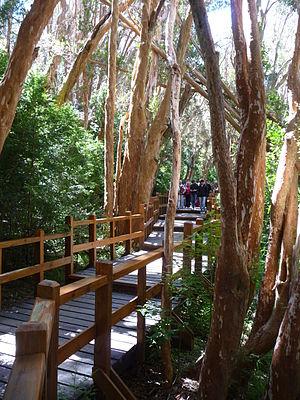
La province de Neuquén est une province d'Argentine, qui se trouve à l'extrémité nord-ouest de la Patagonie argentine. Avec une superficie de 94 378 km², elle est la plus petite province des régions australes du pays. Sa géographie s'abîme sur l'imposante Cordillère des Andes.